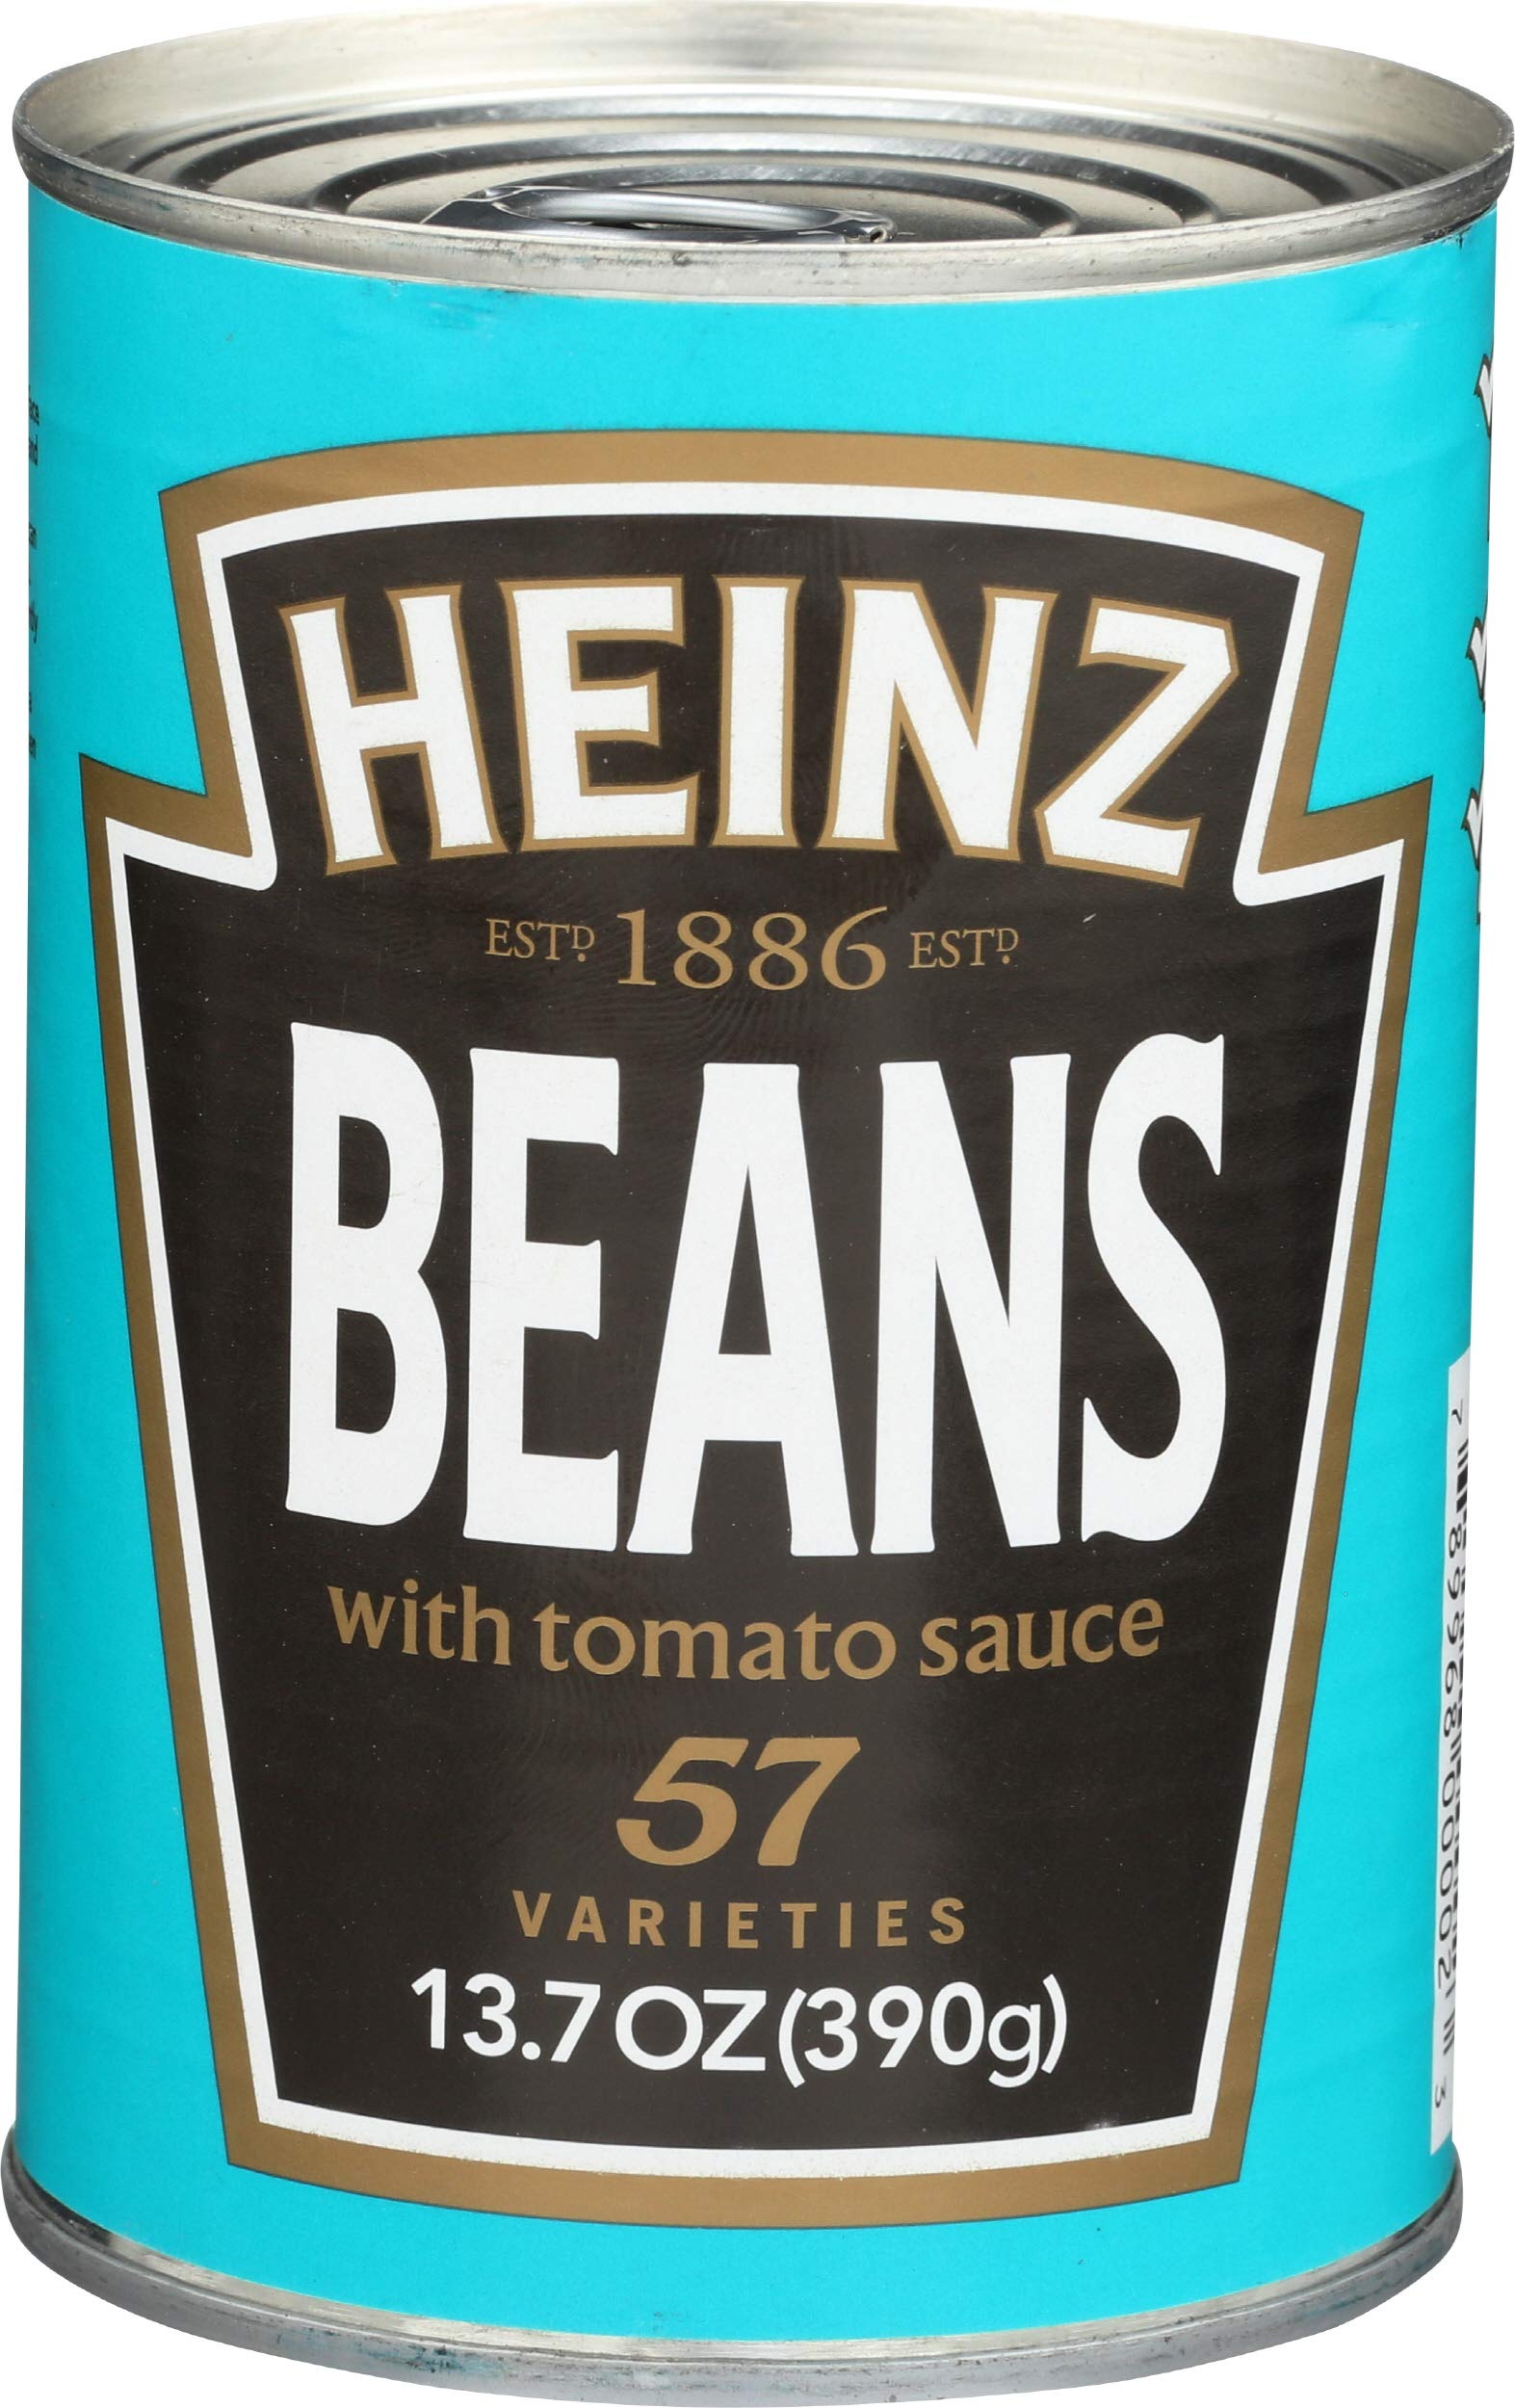
Item Name: Heinz, Baked Beans With Tomato Sauce, 13.7 Oz
Bullet Point 1: A staple in happy kitchens for over 100 years
Bullet Point 2: The package length of the product is 5 inches
Bullet Point 3: The package width of the product is 5 inches
Bullet Point 4: The package height of the product is 4 inches
Value: 13.7
Unit: Ounce

Price: 4.49